Wetland deposits in Scandinavia

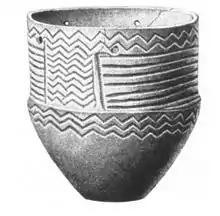
In the Early and Middle Neolithic, funnel beakers, such as that depicted here, were deposited in Scandinavian wetlands

In a number of cases, it has been shown that Neolithic settlements were located very close to the edge of a bog or lake, in some instances where items from the same period had been deposited. These settlements were likely inhabited on a seasonal basis, from where people hunted and fished but also brought domestic animals with them. For instance, at Storelyng IV, a site in the Central Sealand Åmose which is dated to c.3400 BCE, archaeological evidence indicates that a community arrived there in mid-May, where they hunted, fished, and gathered shellfish in the adjacent lake, before slaughtering a number of goats that they had brought with them and departing in mid-August.